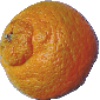
Label: mandarine